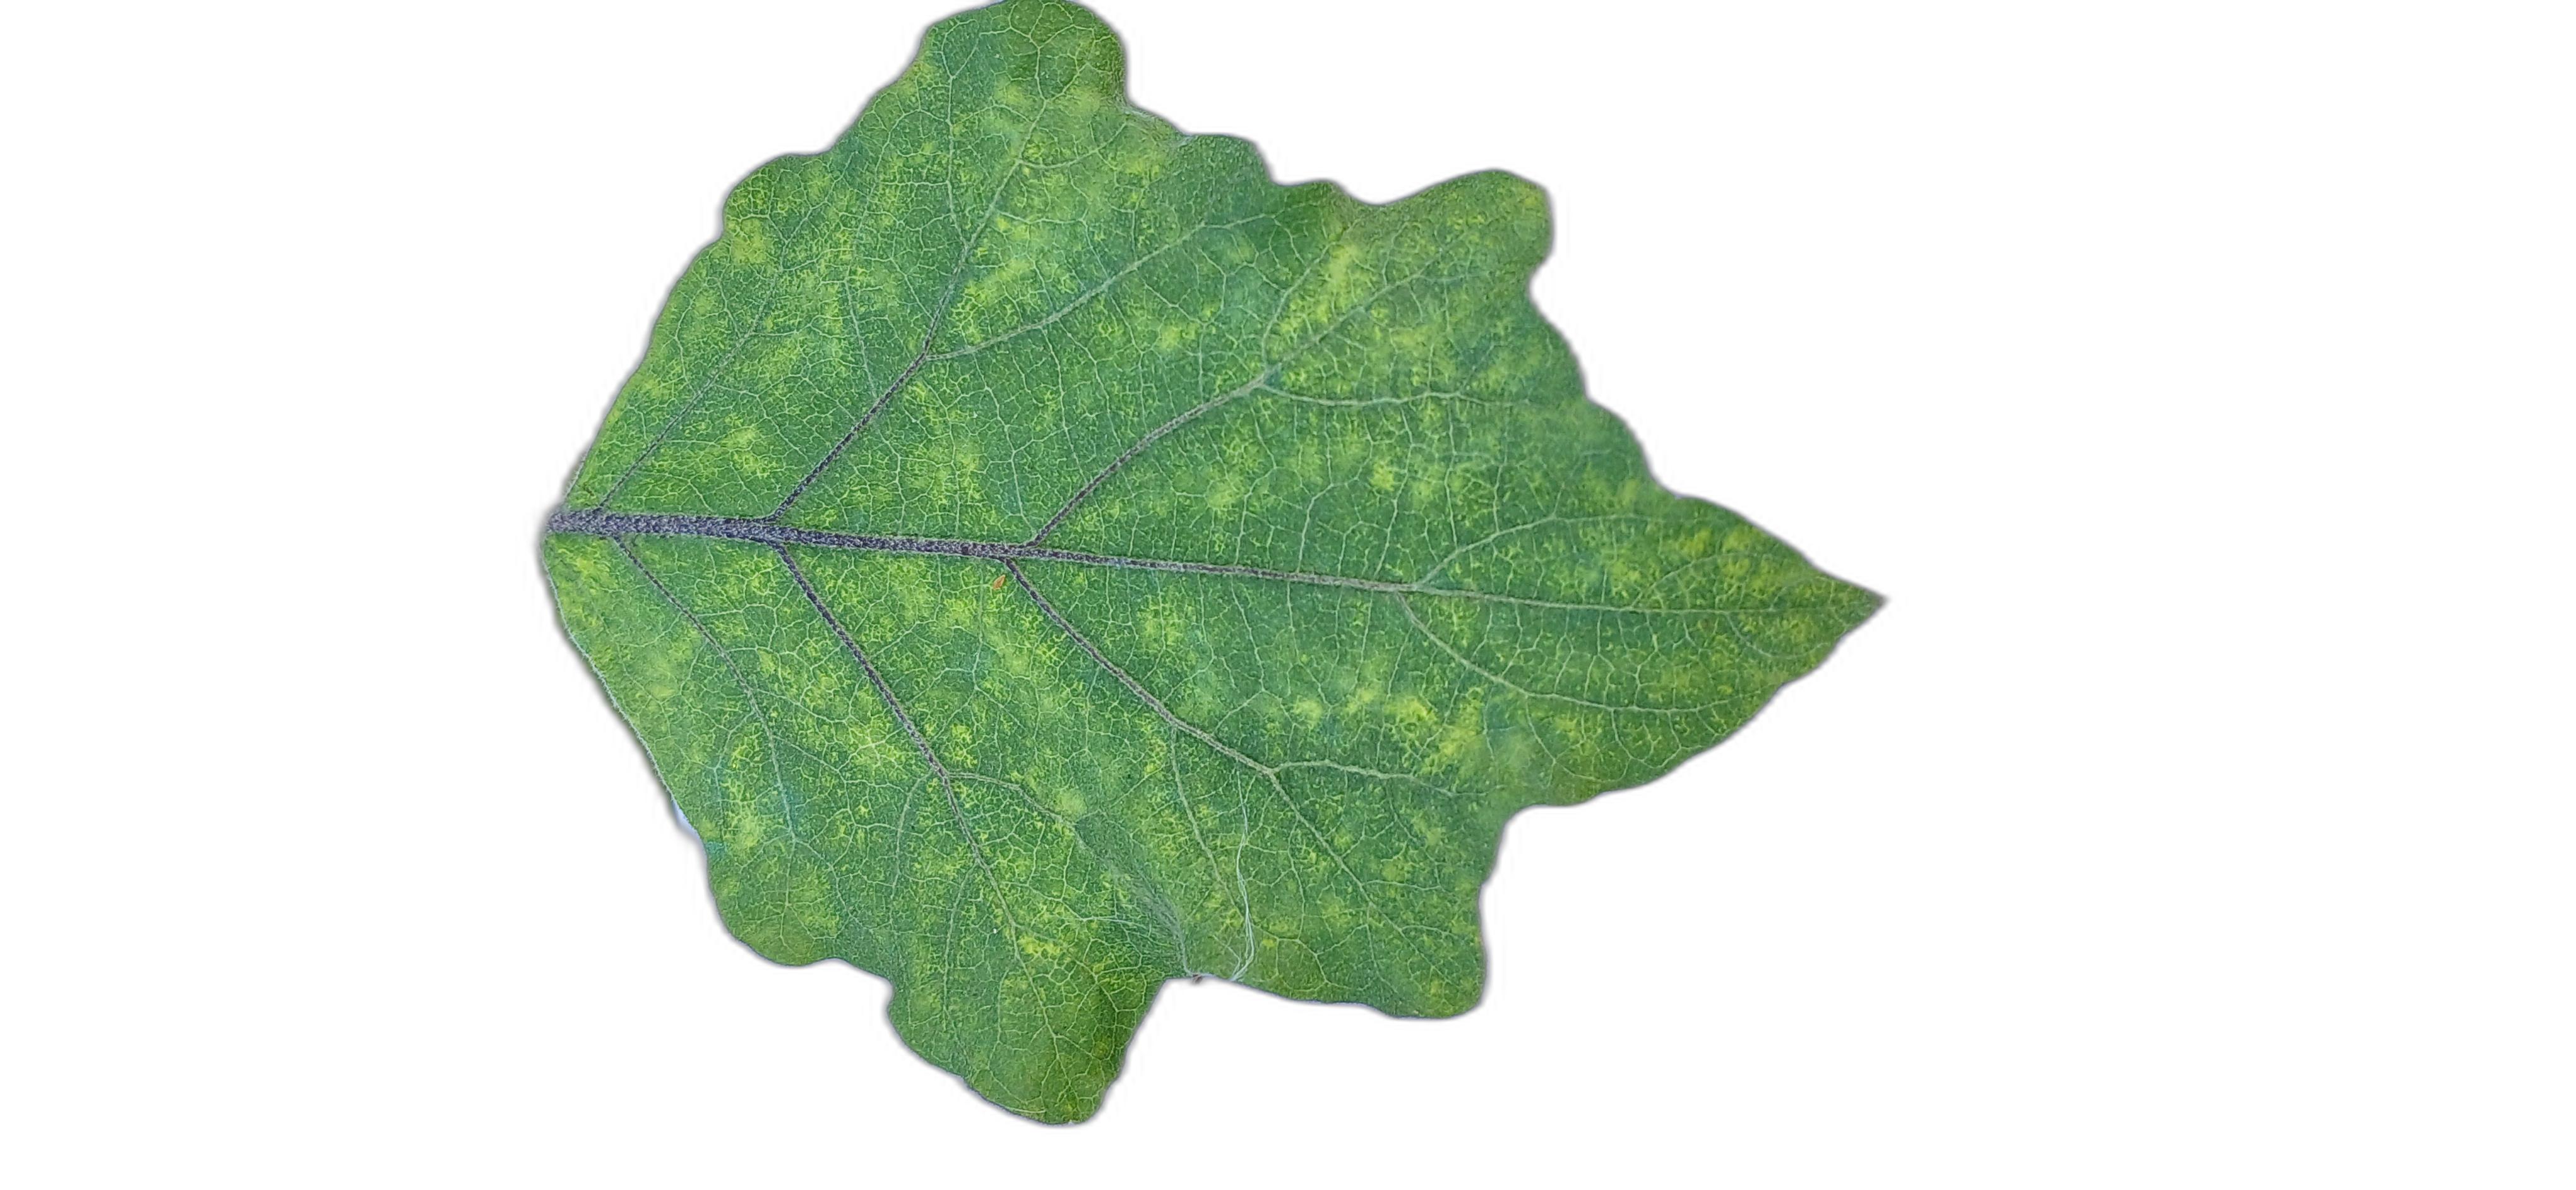
Label: Mosaic Virus Disease